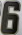
Number: 6